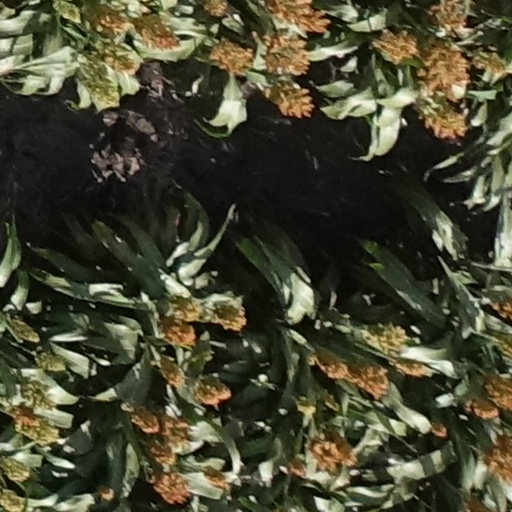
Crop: sorghum